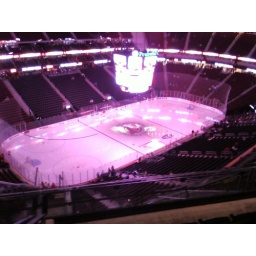
Best seats in the house